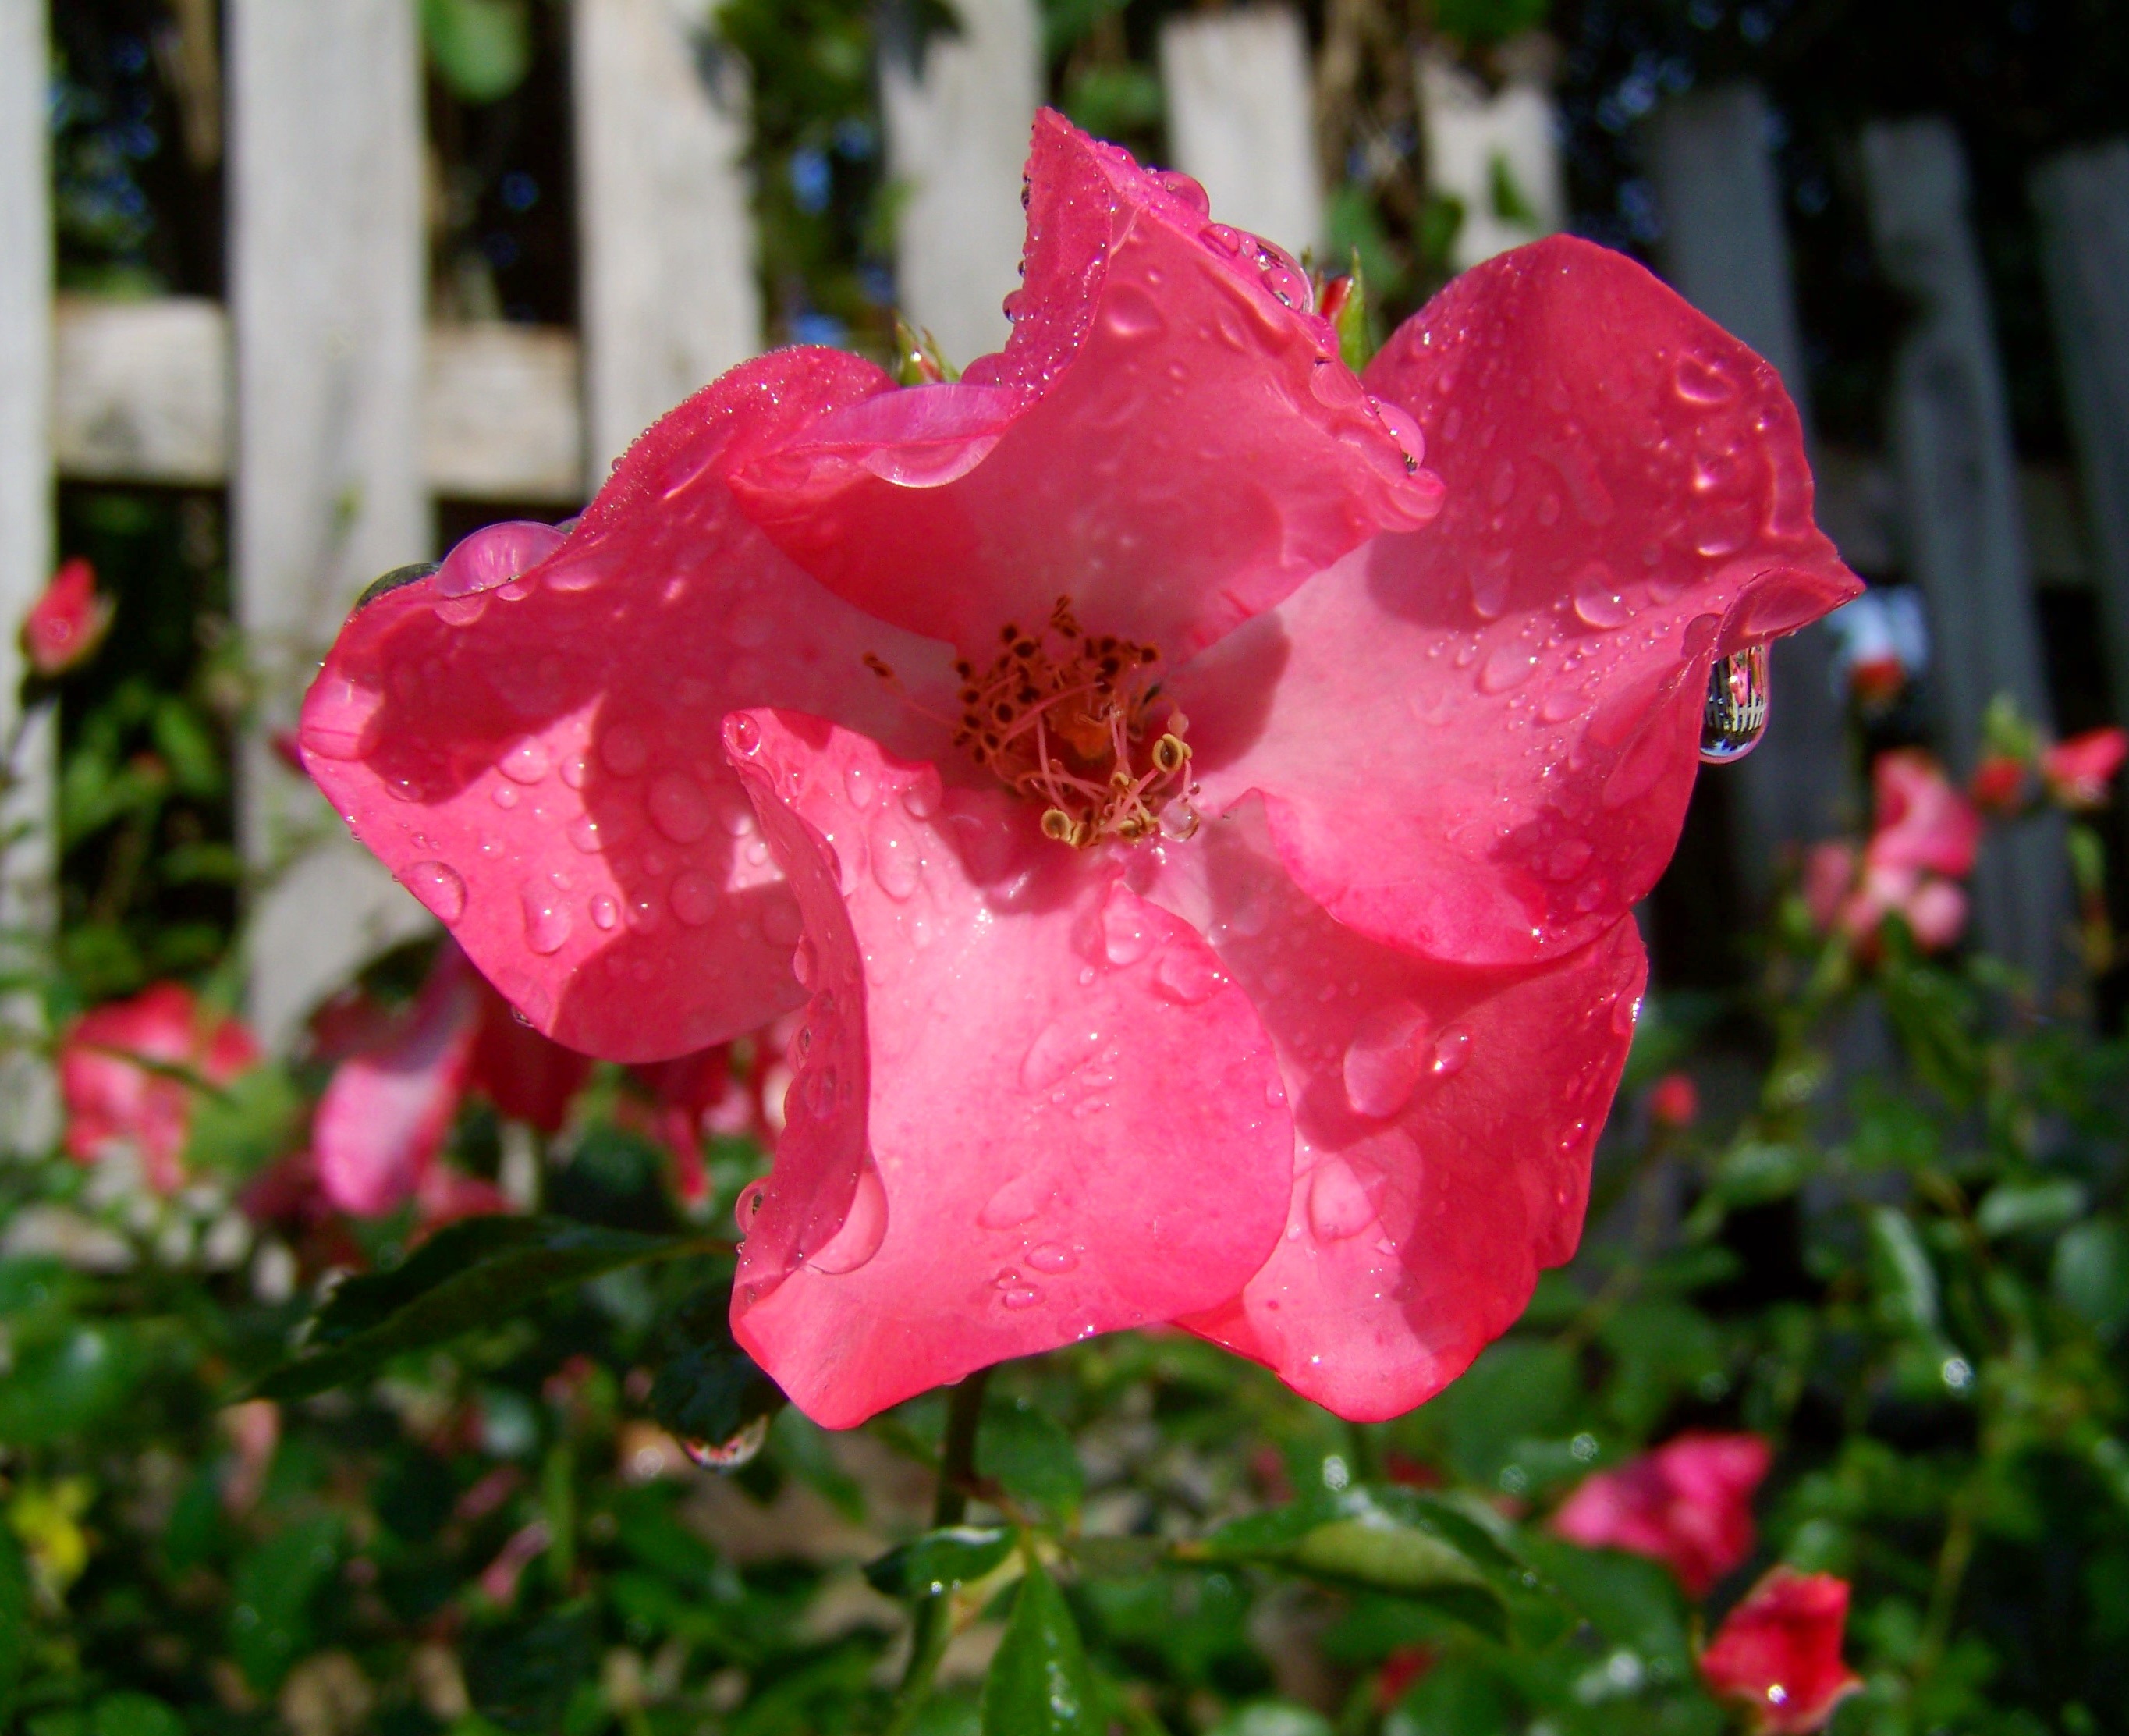
blossom, plant, flower, petal, rose, red, botany, garden, pink, flora, shrub, raindrops, pink rose, floribunda, macro photography, flowering plant, garden roses, rose family, land plant, rose order